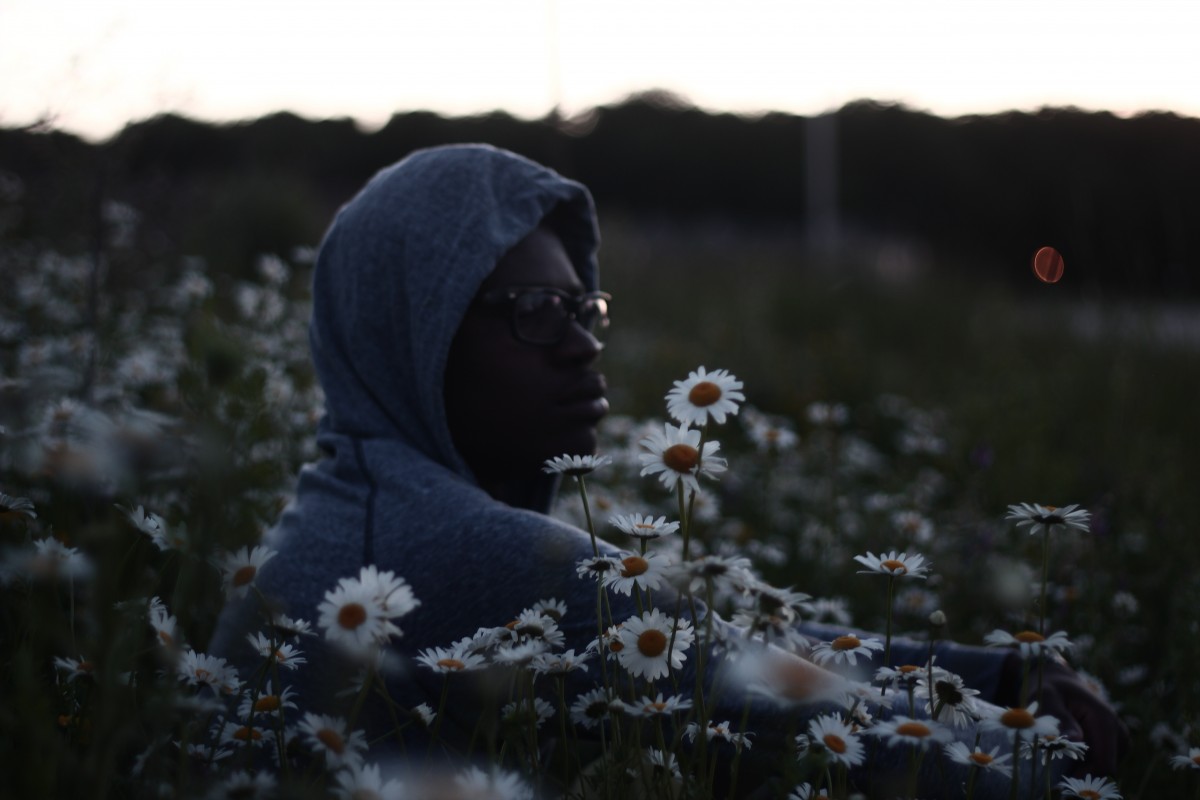
Tags: tree, snow, winter, sunlight, flower, male, daisy, guy, weather, darkness